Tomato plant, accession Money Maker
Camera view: tilt-top (135 deg); turntable rotation: 30 degrees
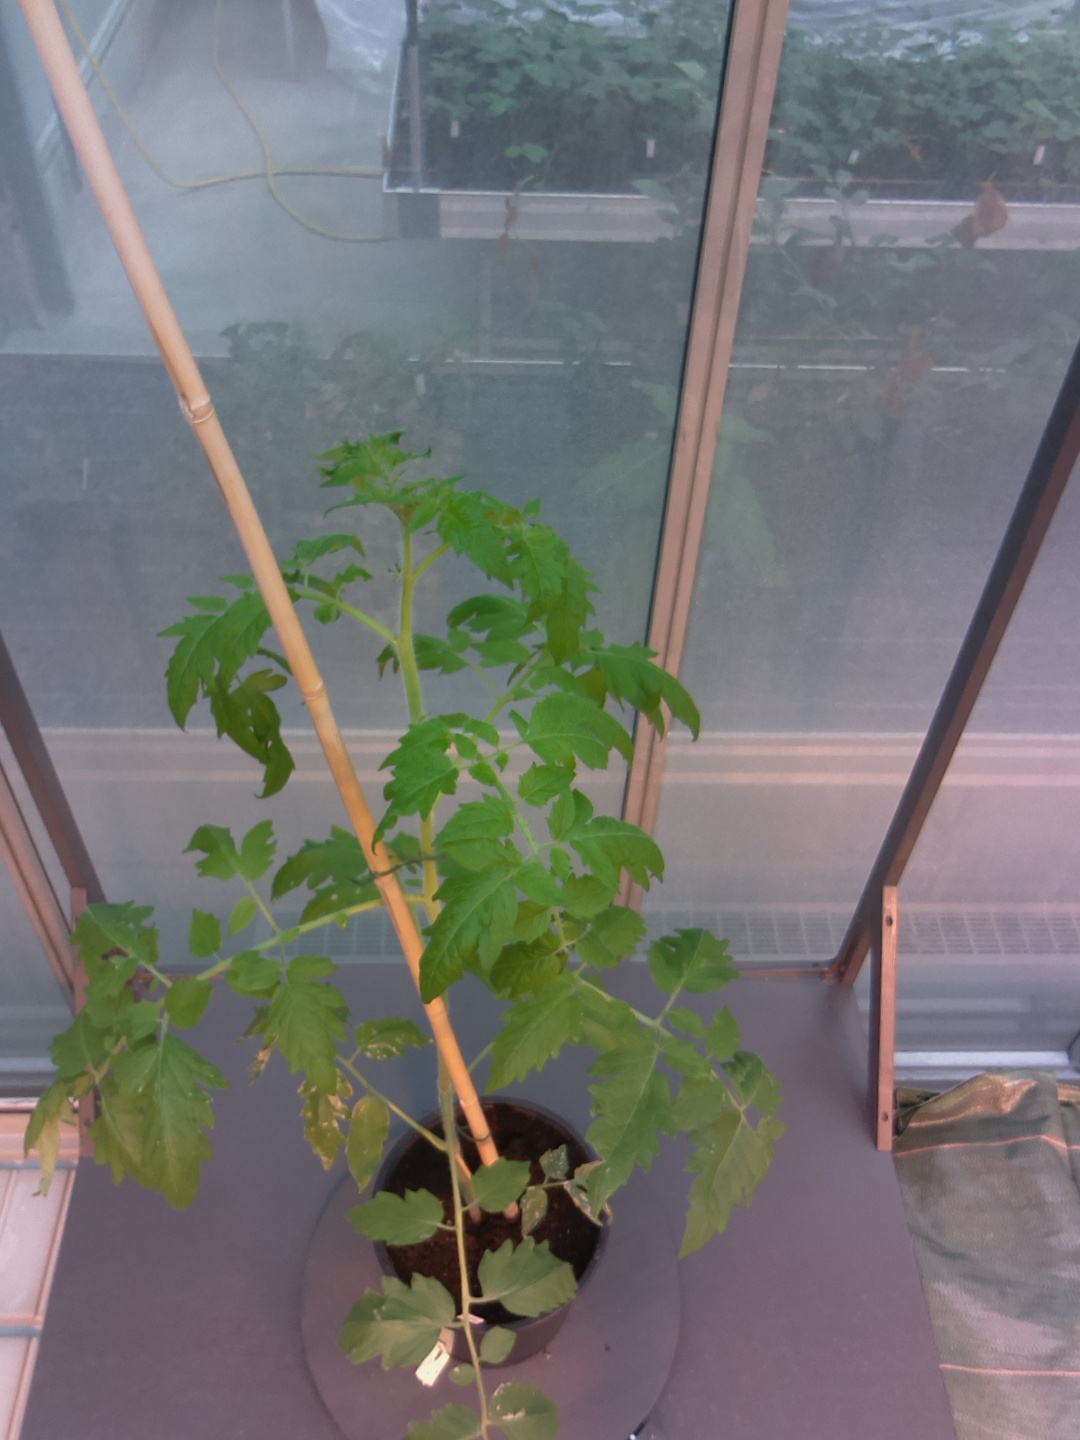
BBCH growth stage 16: 12 of true leaves visible